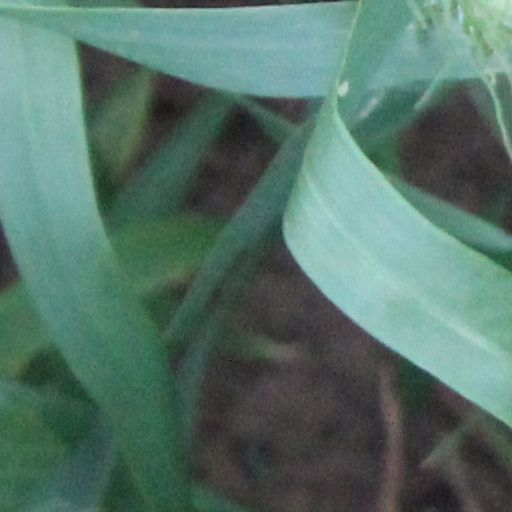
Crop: wheat